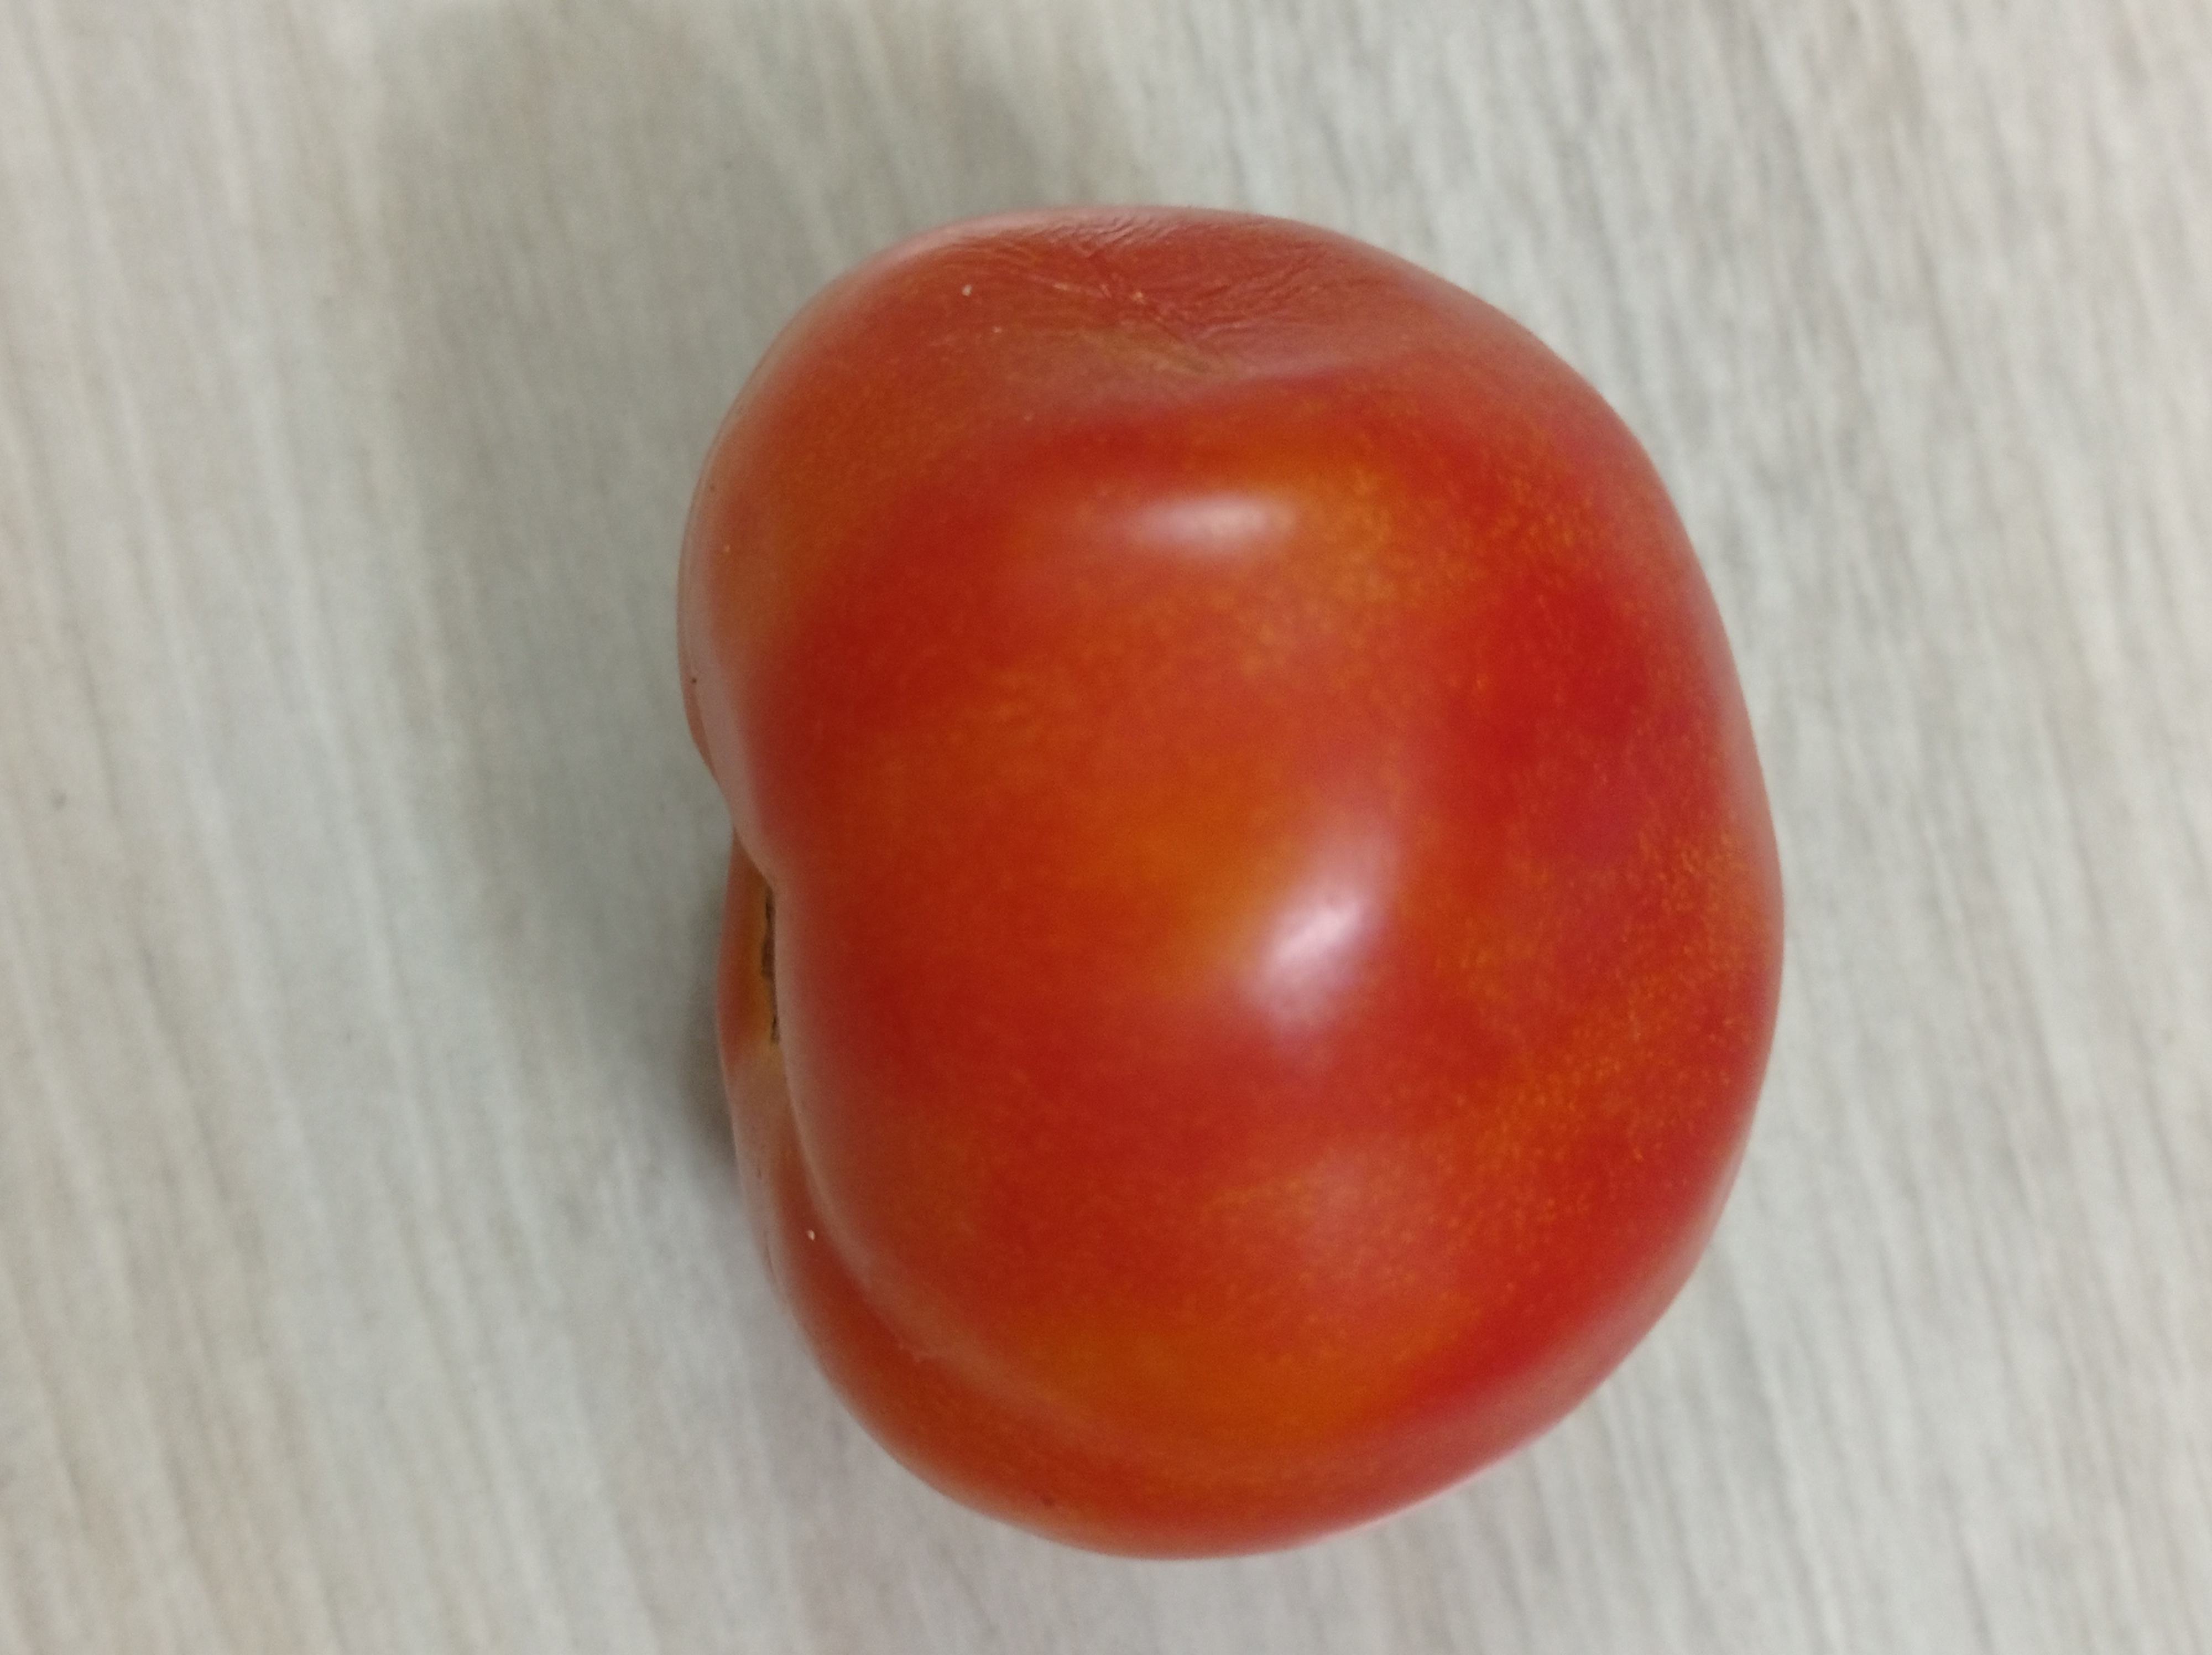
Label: Fresh